Adebesin Folarin

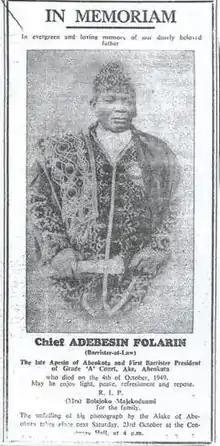
Adebesin Folarin's Memorial Program

Folarin died on 4 October 1949 after a lengthy period of illness. At the time of his death, he held the titles of Apesin of Itoko, Bobajiro (titles which his nephew, Chief Frederick Rotimi Williams would later inherit) and Otunbaloye of Igbore. His photograph was unveiled by Alake Ademola on 23 October 1949 at the Centenary Hall.